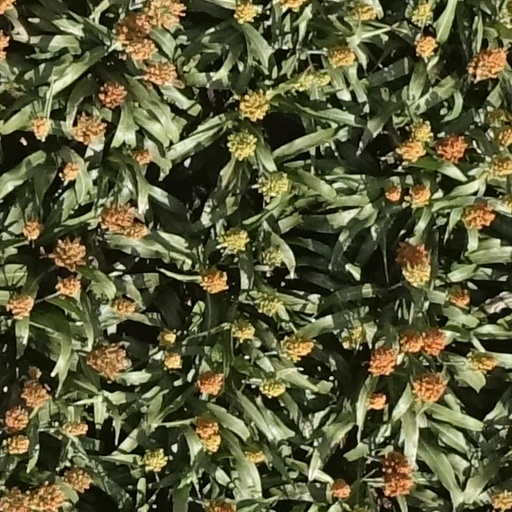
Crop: sorghum